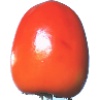
Label: kaki